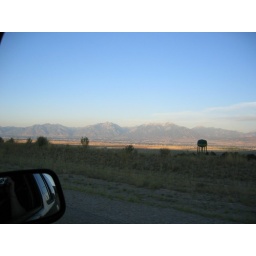
a view from the mine road out over salt lake and the backdrop of mountains.